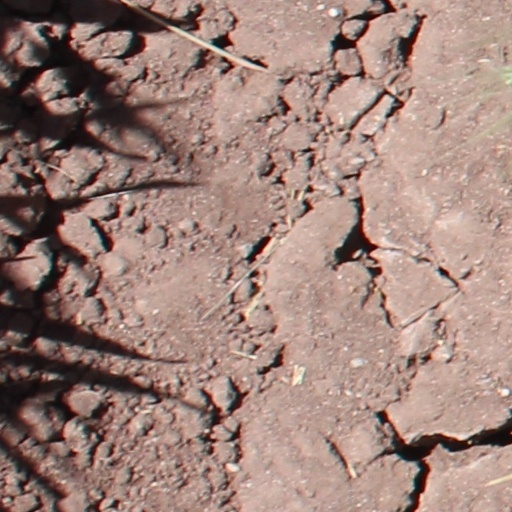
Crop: wheat